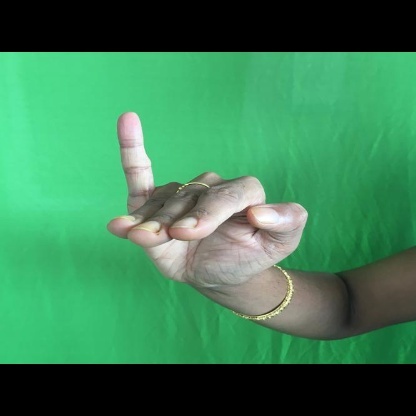
Mudra: Hamsapaksha